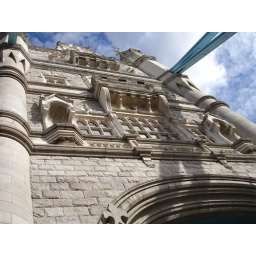
the tower bridge in old londontown